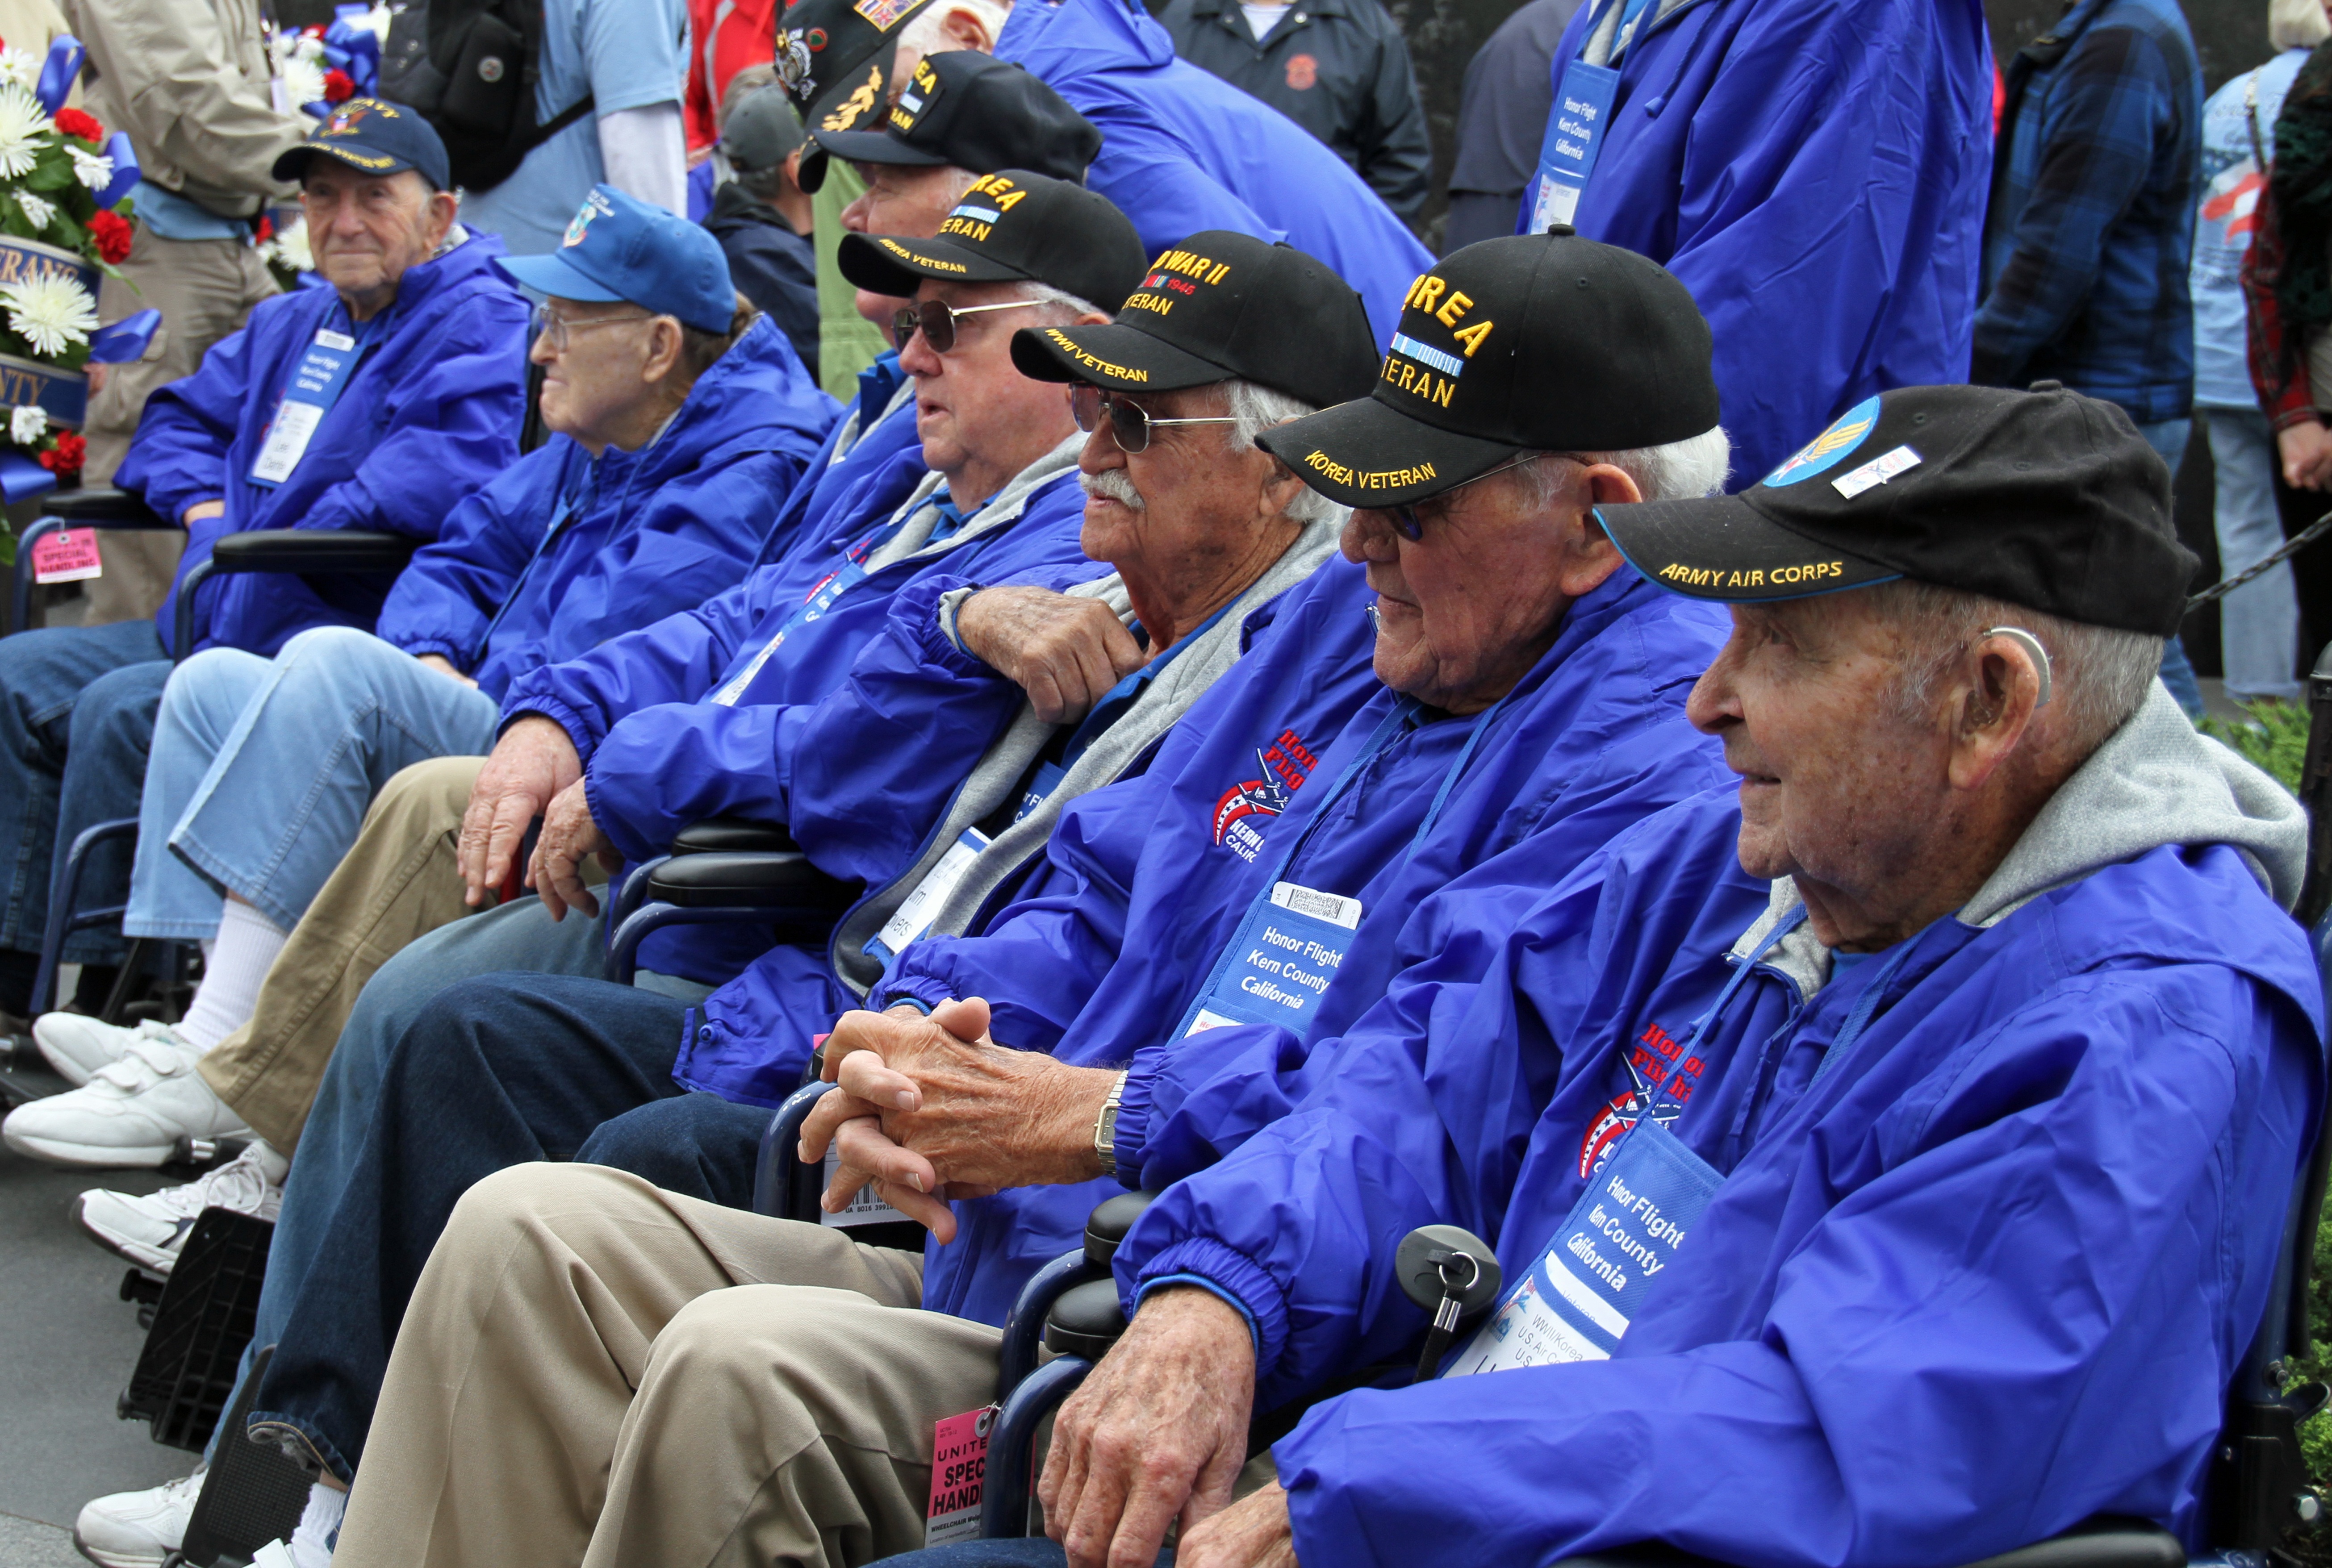
people, memorial, remembrance, veterans, washington dc, korea war